2008–2013 Cambodian–Thai border crisis

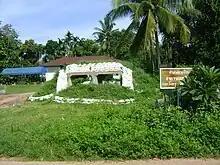
An improvised village bunker in Ban Si Sa At, Sisaket Province

On 28 April 2011 Cambodia filed a request for interpretation of the 1962 judgment, as well as a request for the indication of provisional measures, in the Registry of the International Court of Justice. On 18 July 2011 the court rejected Thailand's attempt to have the case dismissed and indicated provisional measures requiring both states to withdraw their soldiers from a "provisional demilitarized zone" containing the area in dispute and some of its environs, continue their co-operation with ASEAN and observers appointed by it, and refrain from doing anything that might "aggravate or extend the dispute". It also ordered Thailand not to obstruct Cambodia's access to the Temple of Preah Vihear.